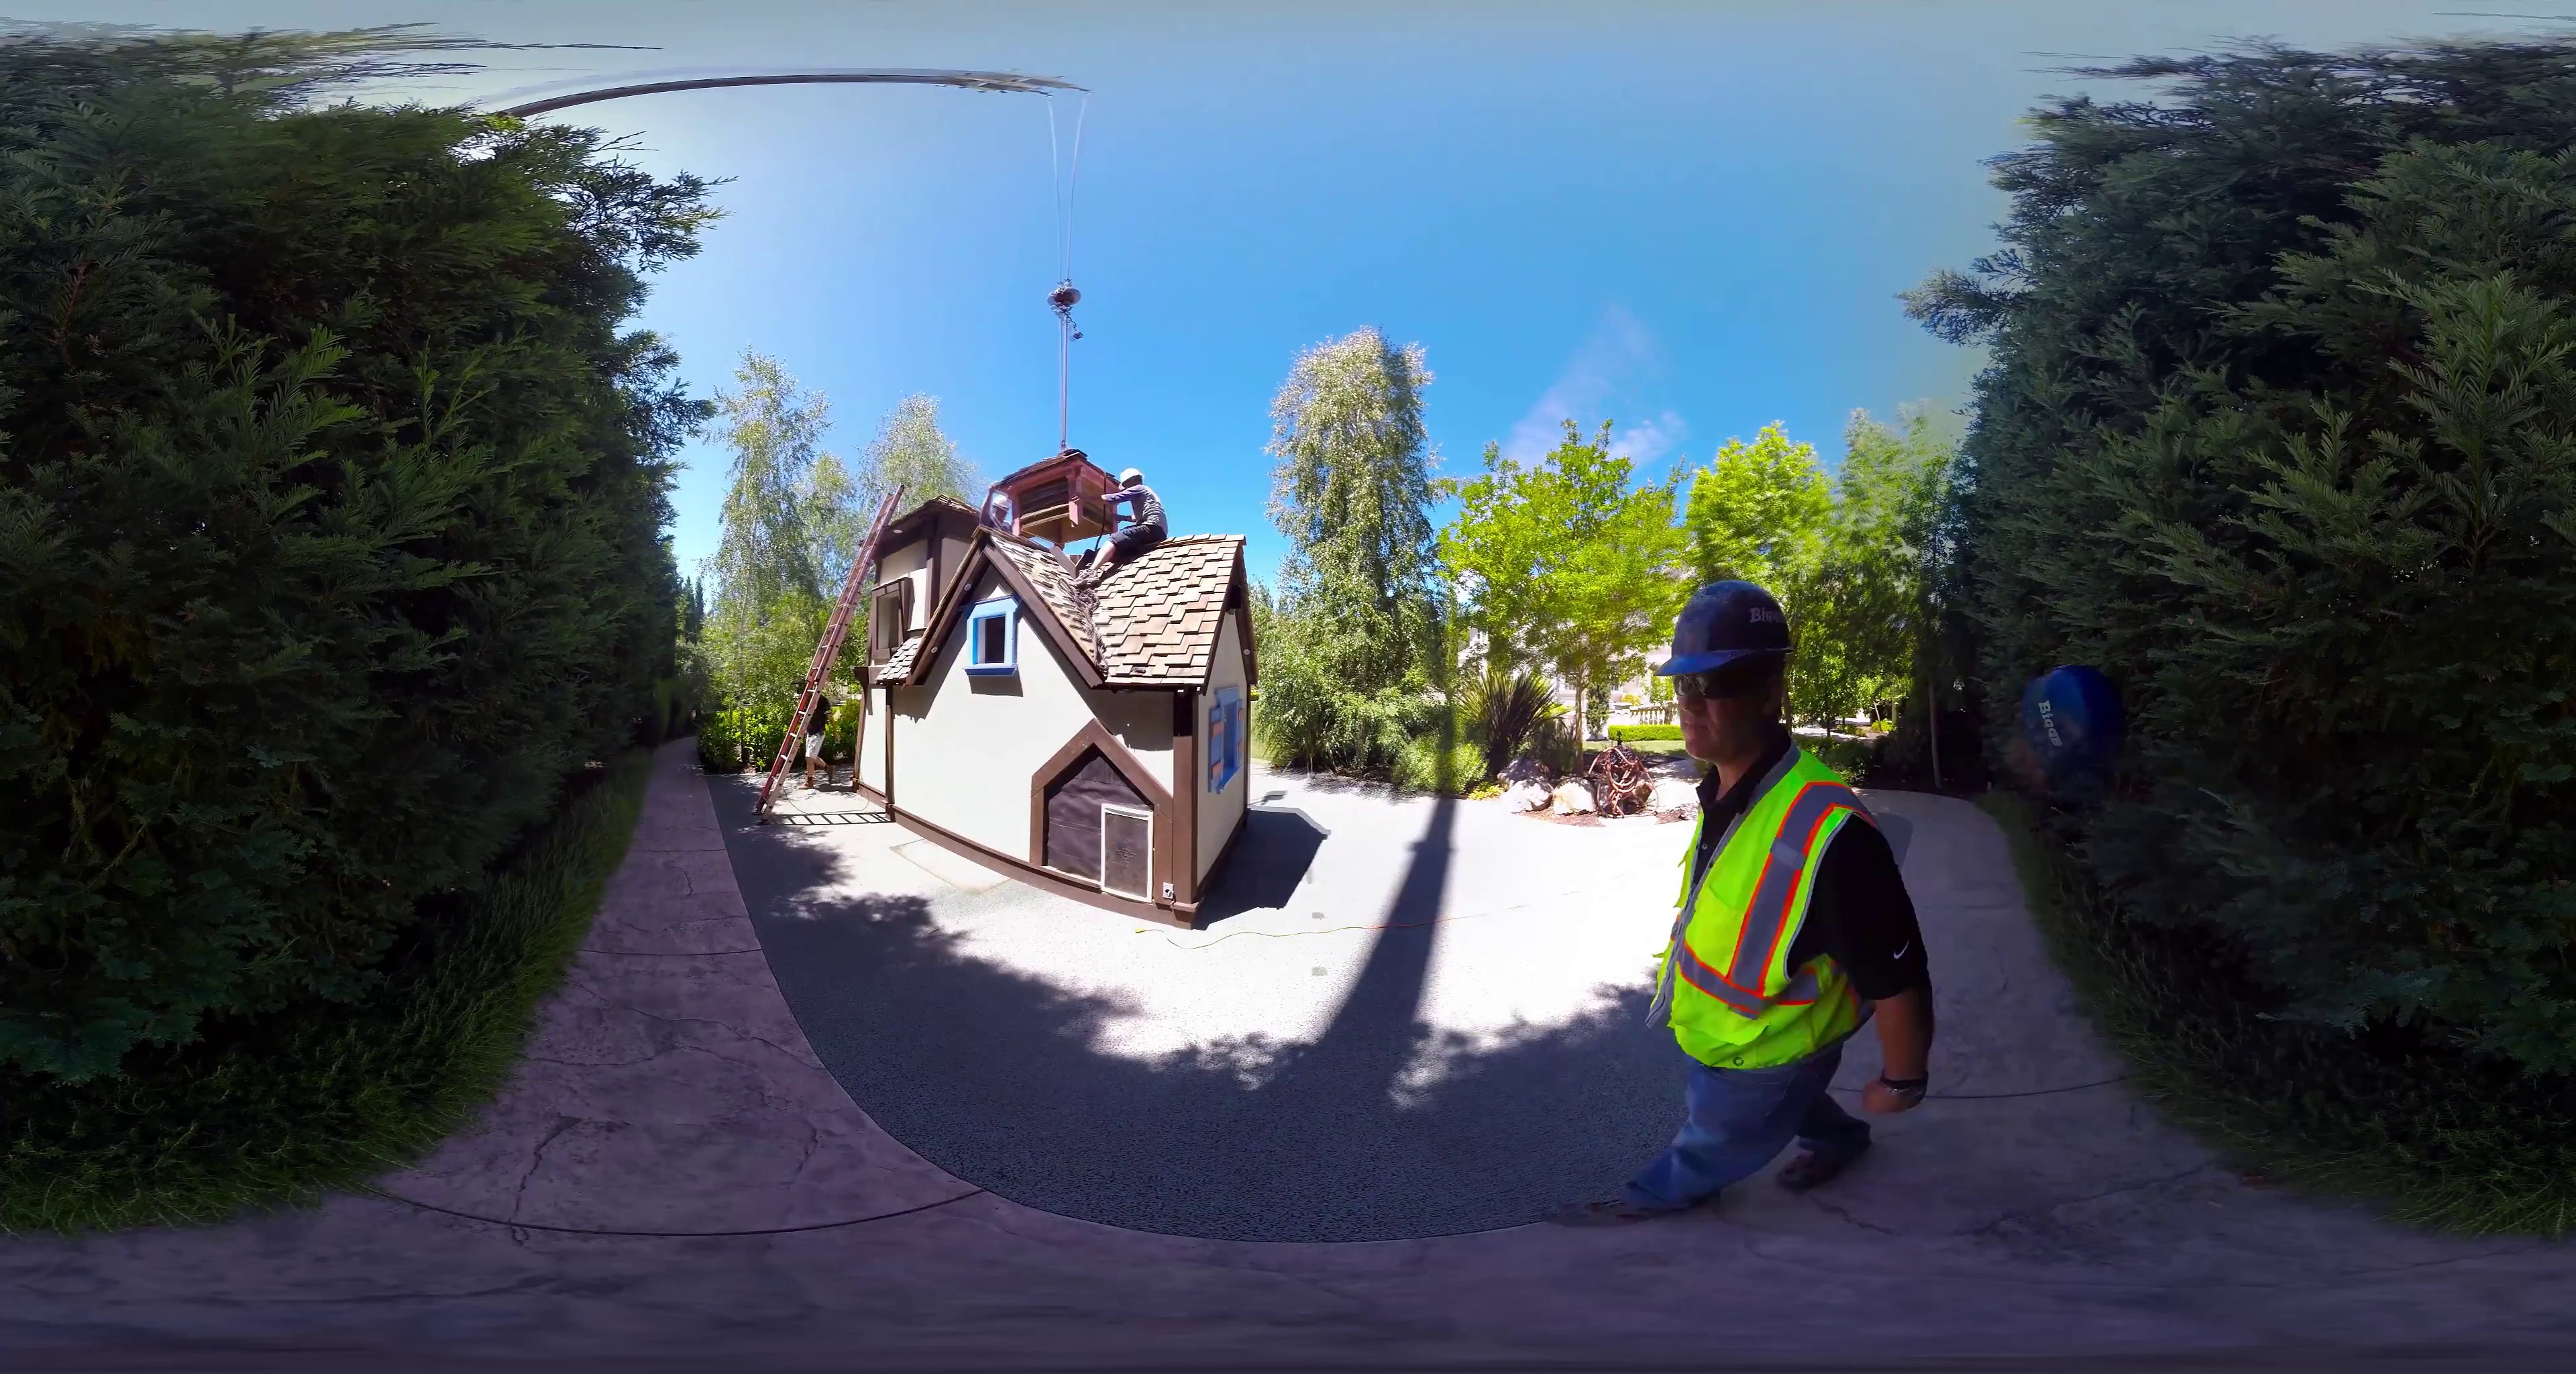
Referred object: The person sitting on the roof

Referred object: turn right to see the worker wearing a high-visibility vest

Referred object: the worker opposite the small playhouse